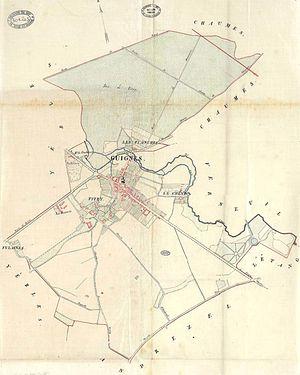
Guignes, anciennement Guignes-Rabutin, est une commune française située dans le département de Seine-et-Marne en région Île-de-France.